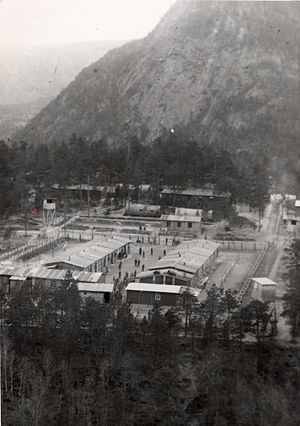
Sovjetfangerne i Norge under 2. verdenskrig
Botn fangelejr (Lager Botn) ved Blodvejen i Saltdal Kommune. I kommunen findes også Nordlandsbanen og soldatergrave.
De sovjetiske krigsfanger i Norge under 2. verdenskrig bestod af omkring 102 000 russiske tvangsarbejdere - krigsfanger og civile - som blev transporteret til Norge af den tyske krigsmagt under 2. verdenskrig. De byggede fæstningsanlæg, aluminiumsværker, veje og jernbaner; de arbejdede med brændselshugning og i fiskeindustrien. Mange døde af sygdom eller underernæring eller de blev dræbt.